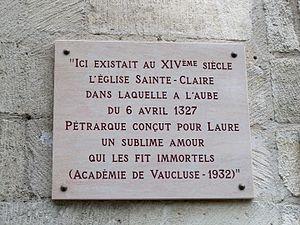
Plaque église Sainte Claire
Le Théâtre des Halles est une structure théâtrale française implantée à Avignon, dans le Vaucluse. Il a été créé en 1983 sous l’impulsion du metteur en scène Alain Timár. Scène permanente et lieu de spectacles du Festival off d'Avignon, le Théâtre des Halles est situé intra-muros, à proximité de la Place Pie et des Halles d'Avignon, marché provençal d'où il tire son nom.